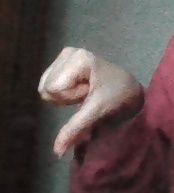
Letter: waw